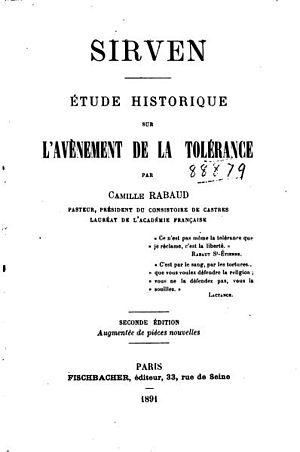
Sirven Camille Rabaud
Jean Jacques Camille Léonce Rabaud, né le 26 janvier 1827 à Montredon-Labessonnié dans le Tarn et mort le 22 juin 1921 à Castres, est un pasteur et un historien français.